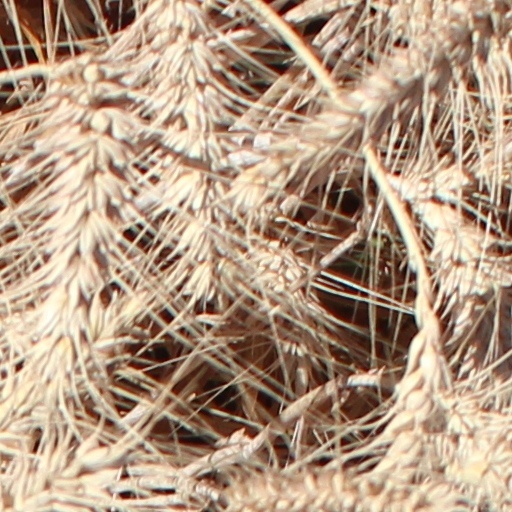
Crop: wheat